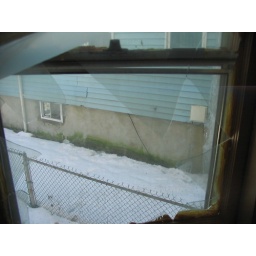
broken window in middle bedroom of unit 1